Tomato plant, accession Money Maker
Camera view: vertical (180 deg); turntable rotation: 120 degrees
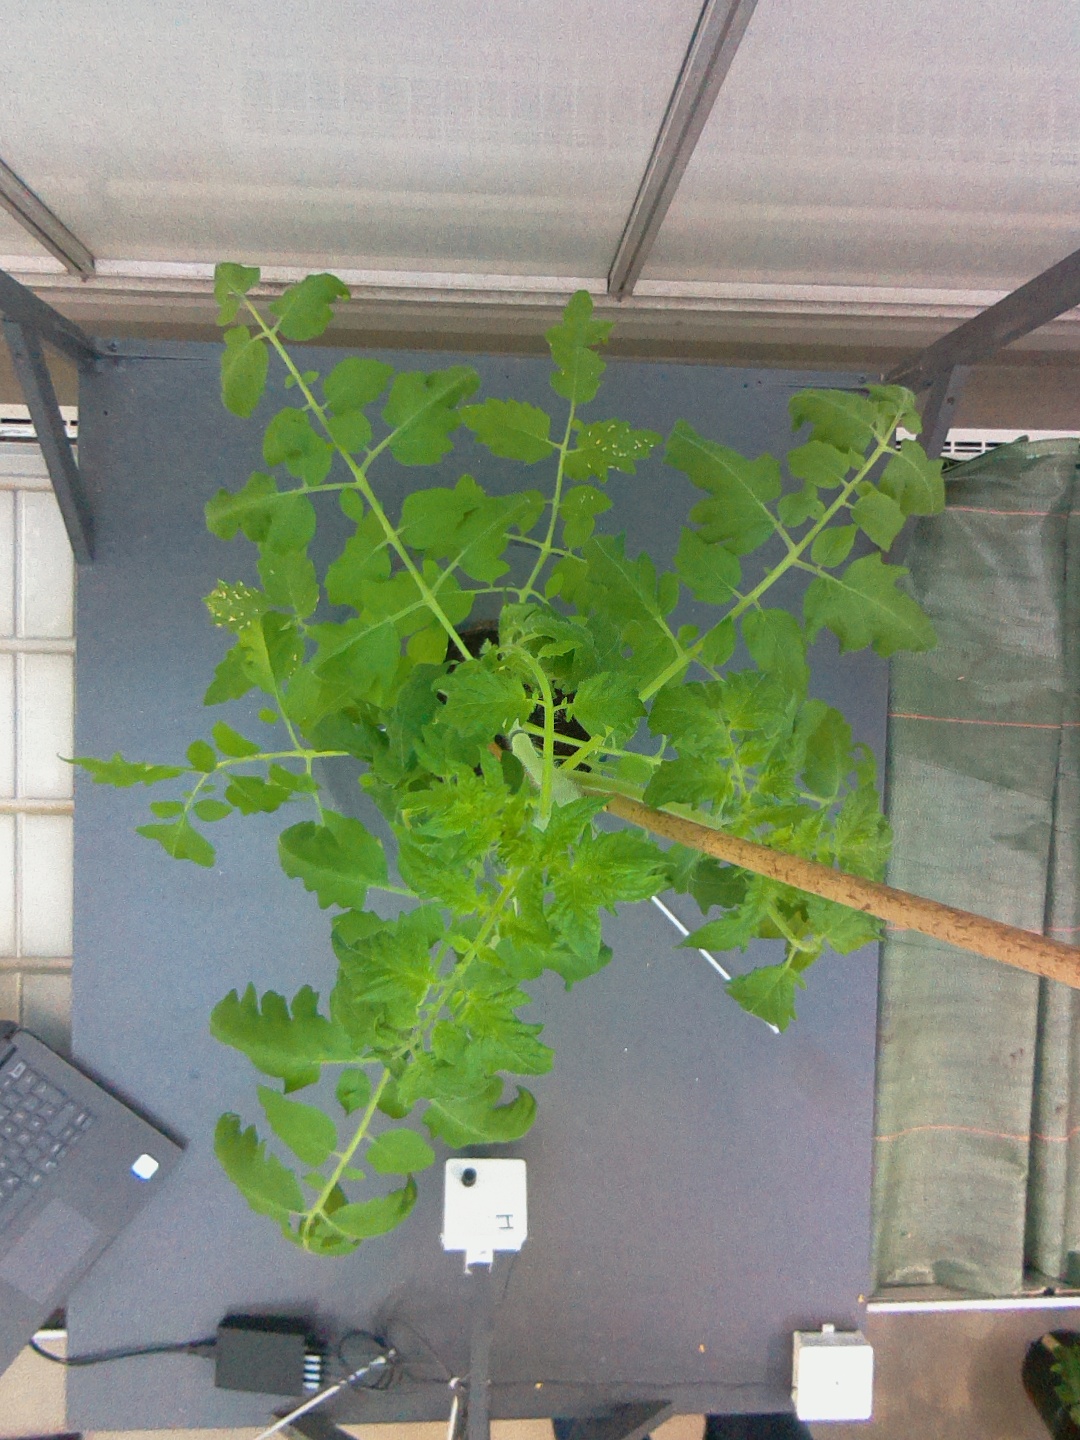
BBCH growth stage 53: 3 inflorescences visible